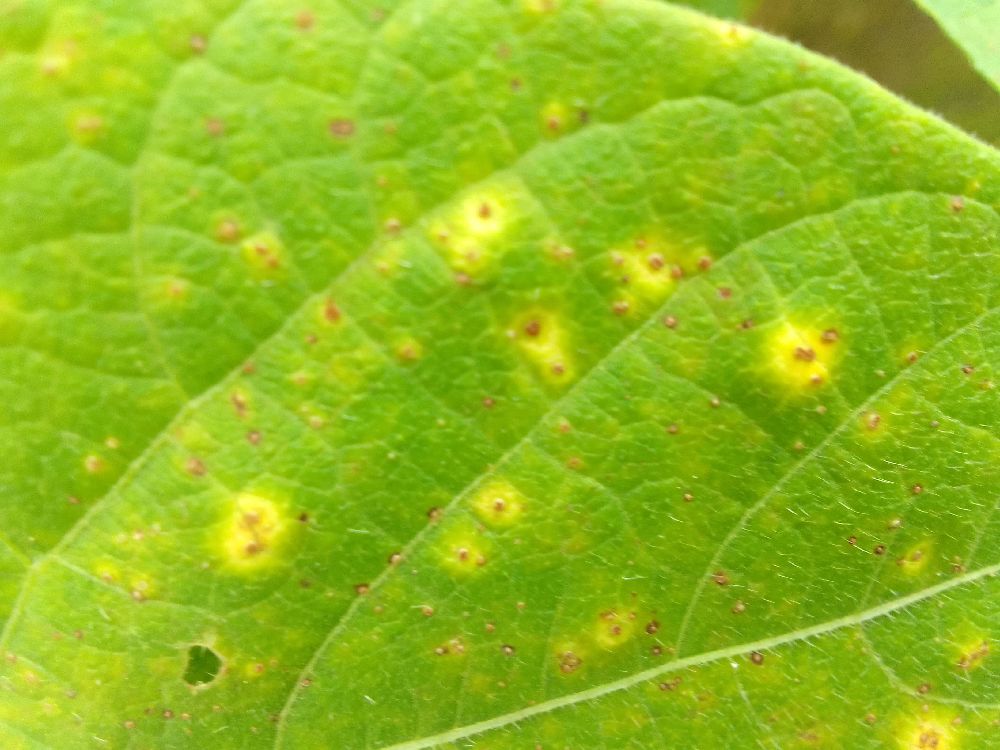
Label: rust